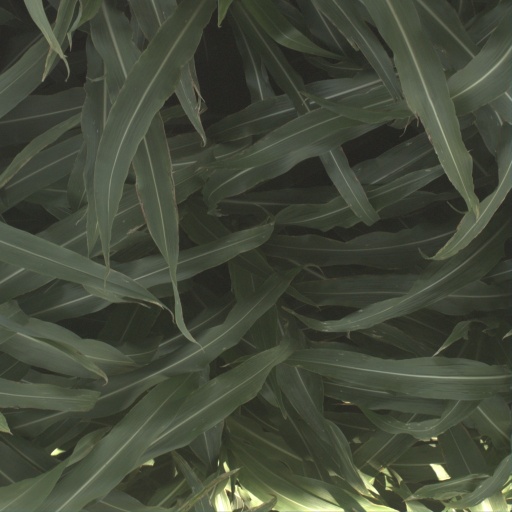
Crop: sorghum